Bristol Cars

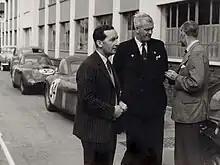
Sir Stanley White with the Bristol 450 Le Mans cars

As early as 1941, a number of papers were written or commissioned by Sir George White, Sir Stanley's son, proposing a post-war car manufacturing division. It was decided to purchase an existing manufacturer for this purpose. Alvis, Aston Martin, Lagonda, ERA and Lea-Francis were considered.